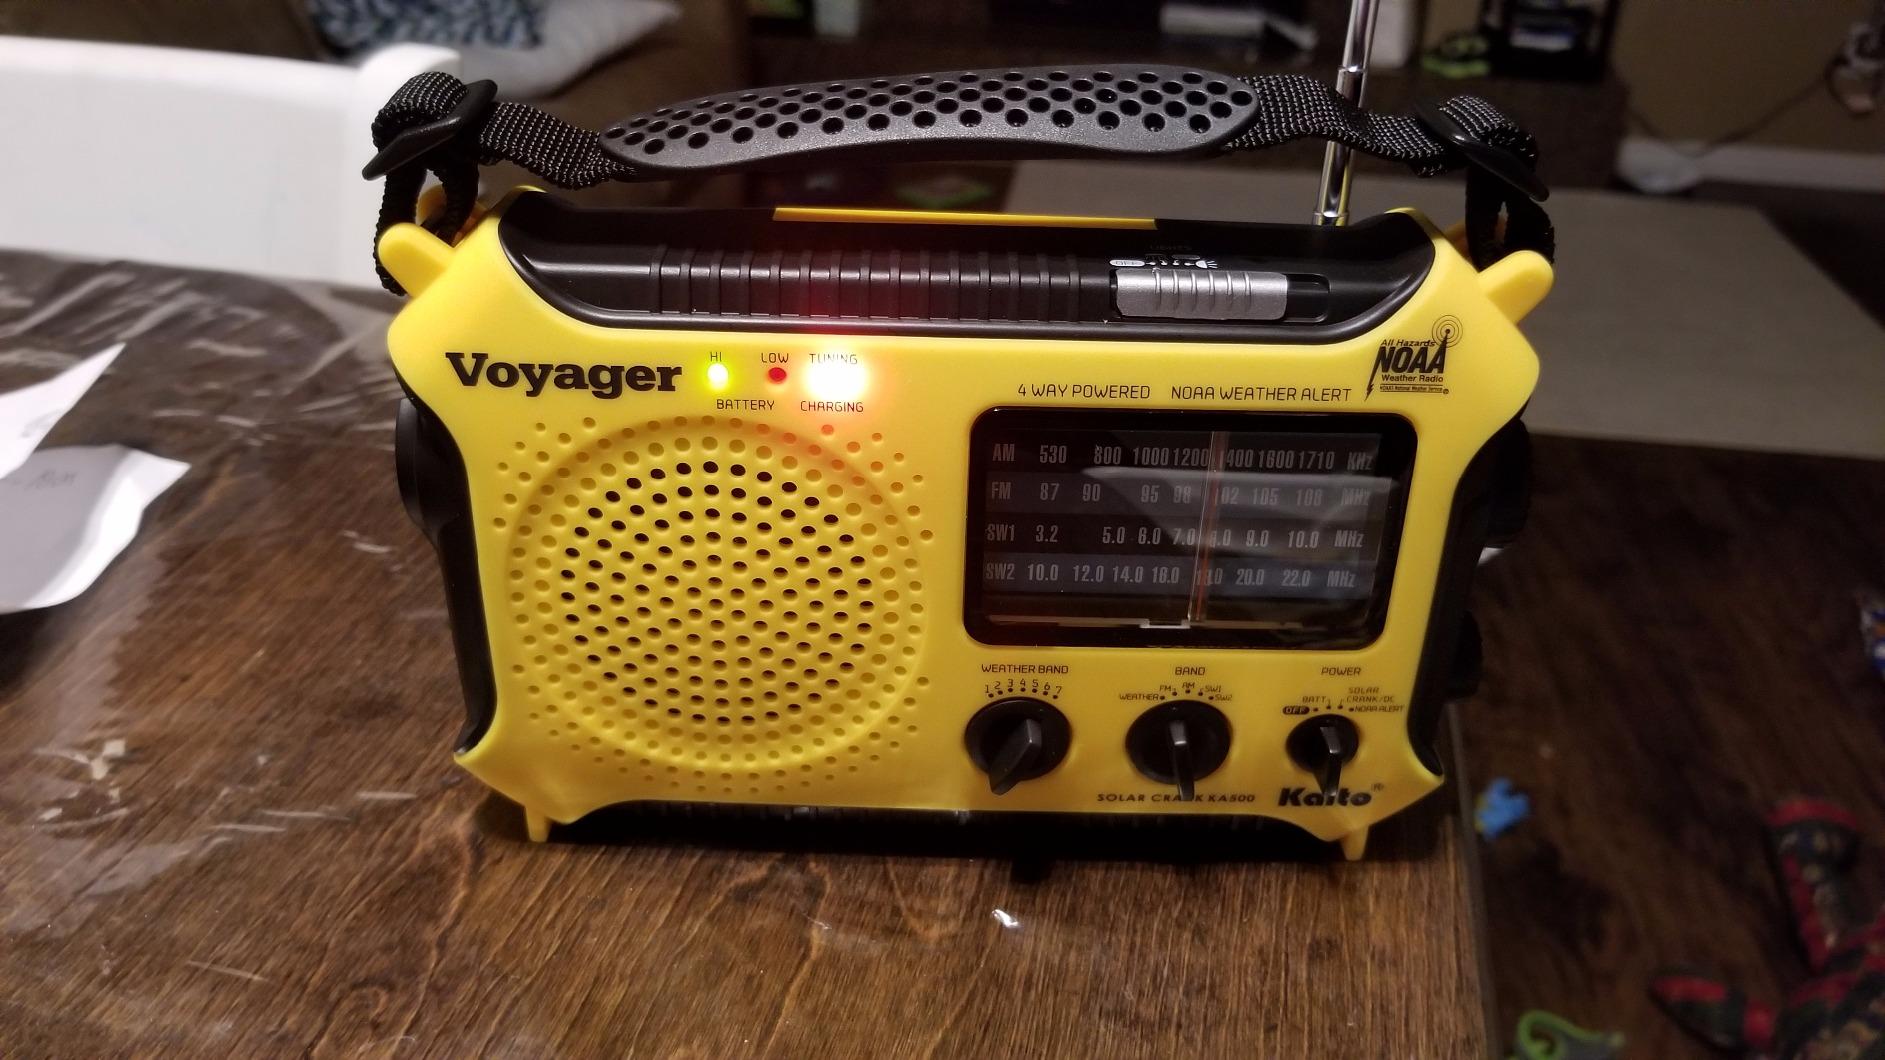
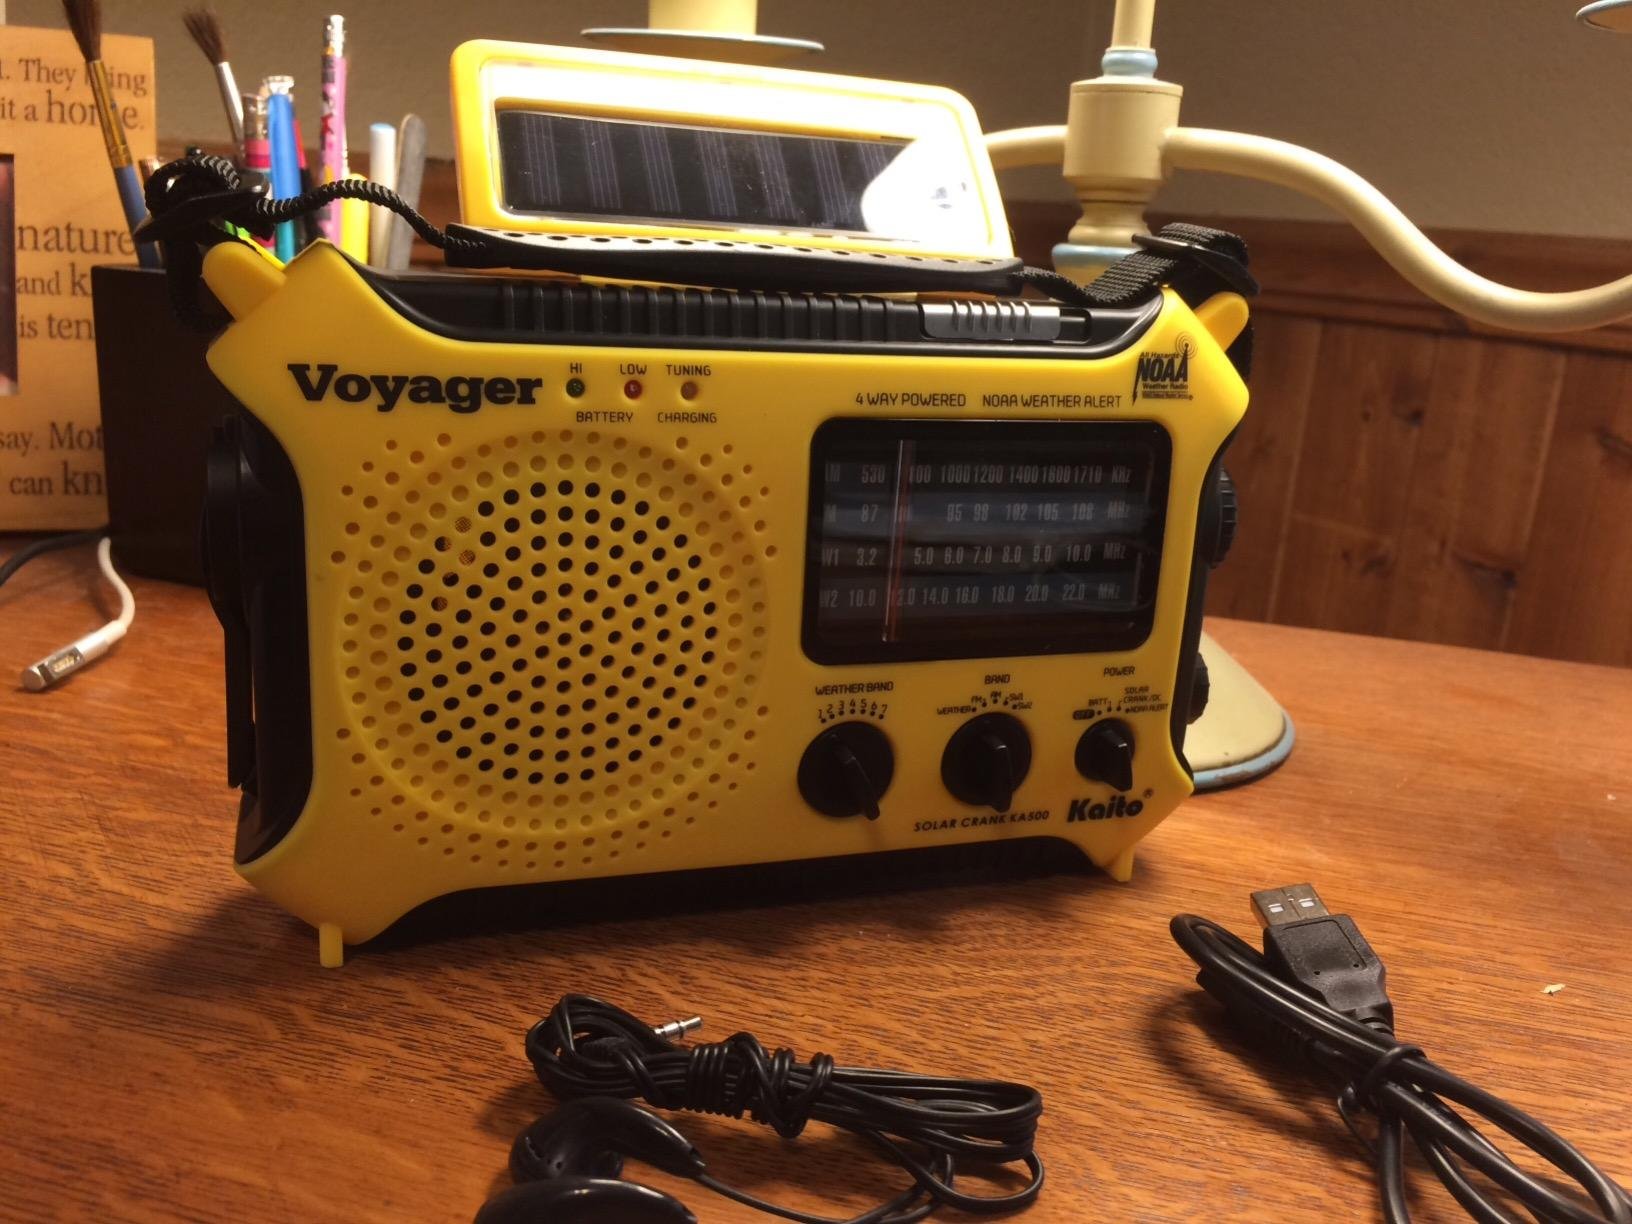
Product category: radio
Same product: yes